Our Lady of Guadalupe Trappist Abbey

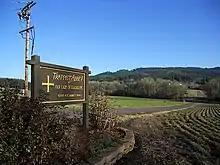
Entrance to the monastery property

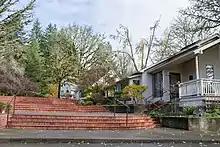
The Abbey in 2013

Our Lady of Guadalupe Trappist Abbey is a Trappist monastery located in Yamhill County, Oregon in the United States, north of Lafayette and about southwest of Portland.